Kitanaura

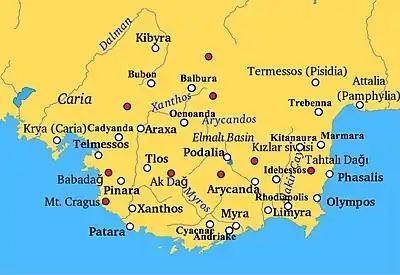
Cities of ancient Lycia. Red dots: mountain peaks, white dots: ancient cities

Kitanaura (or Kithanaura) was an ancient city in Lycia. Its ruins are located near Saraycık, a small village in the Kumluca district of Antalya Province, Turkey.